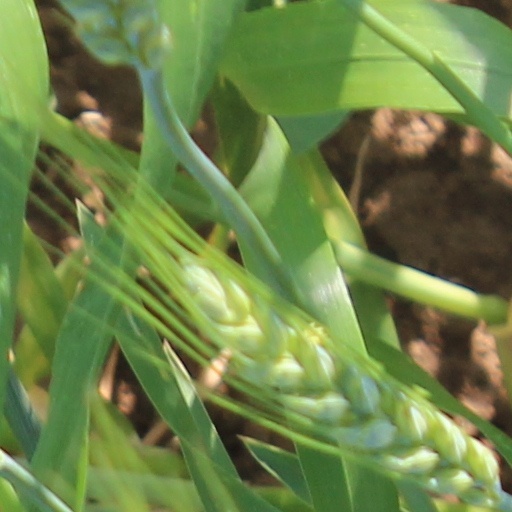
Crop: wheat